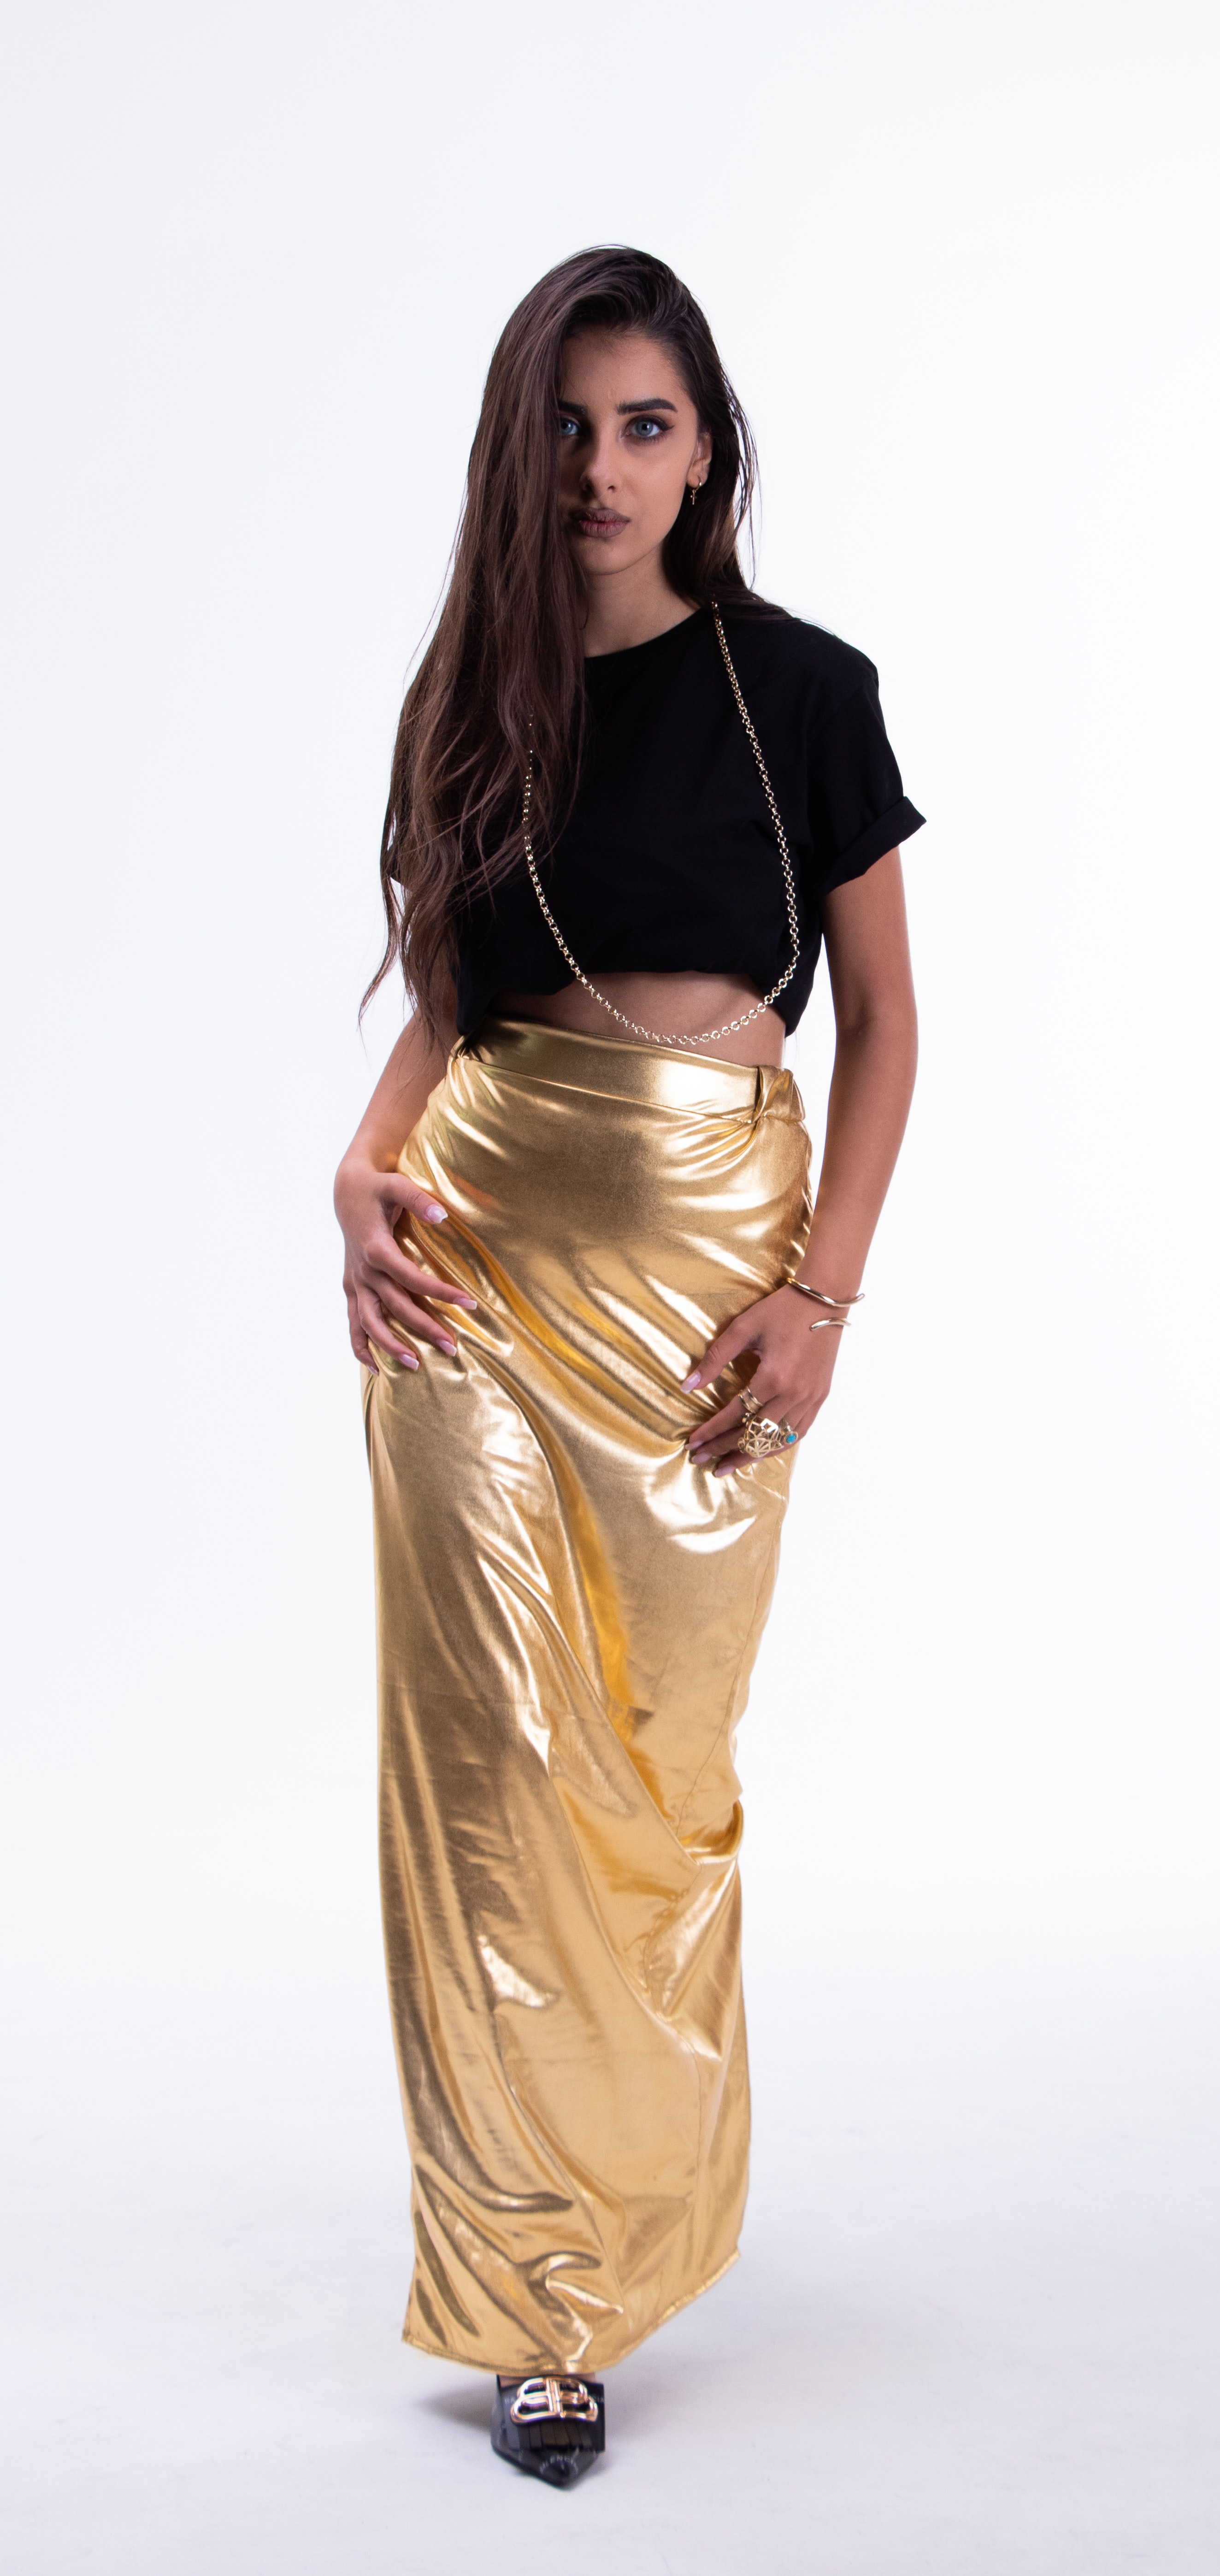
woman, sleeve, waist, gesture, thigh, fashion design, trunk, black hair, formal wear, day dress, long hair, jewellery, fashion model, chest, human leg, silk, abdomen, blond, satin, gown, electric blue, haute couture, peach, event, brown hair, sari, fashion accessory, cocktail dress, metal, pattern, flooring, magenta, bag, eyewear, top, necklace, denim, sitting, photo shoot